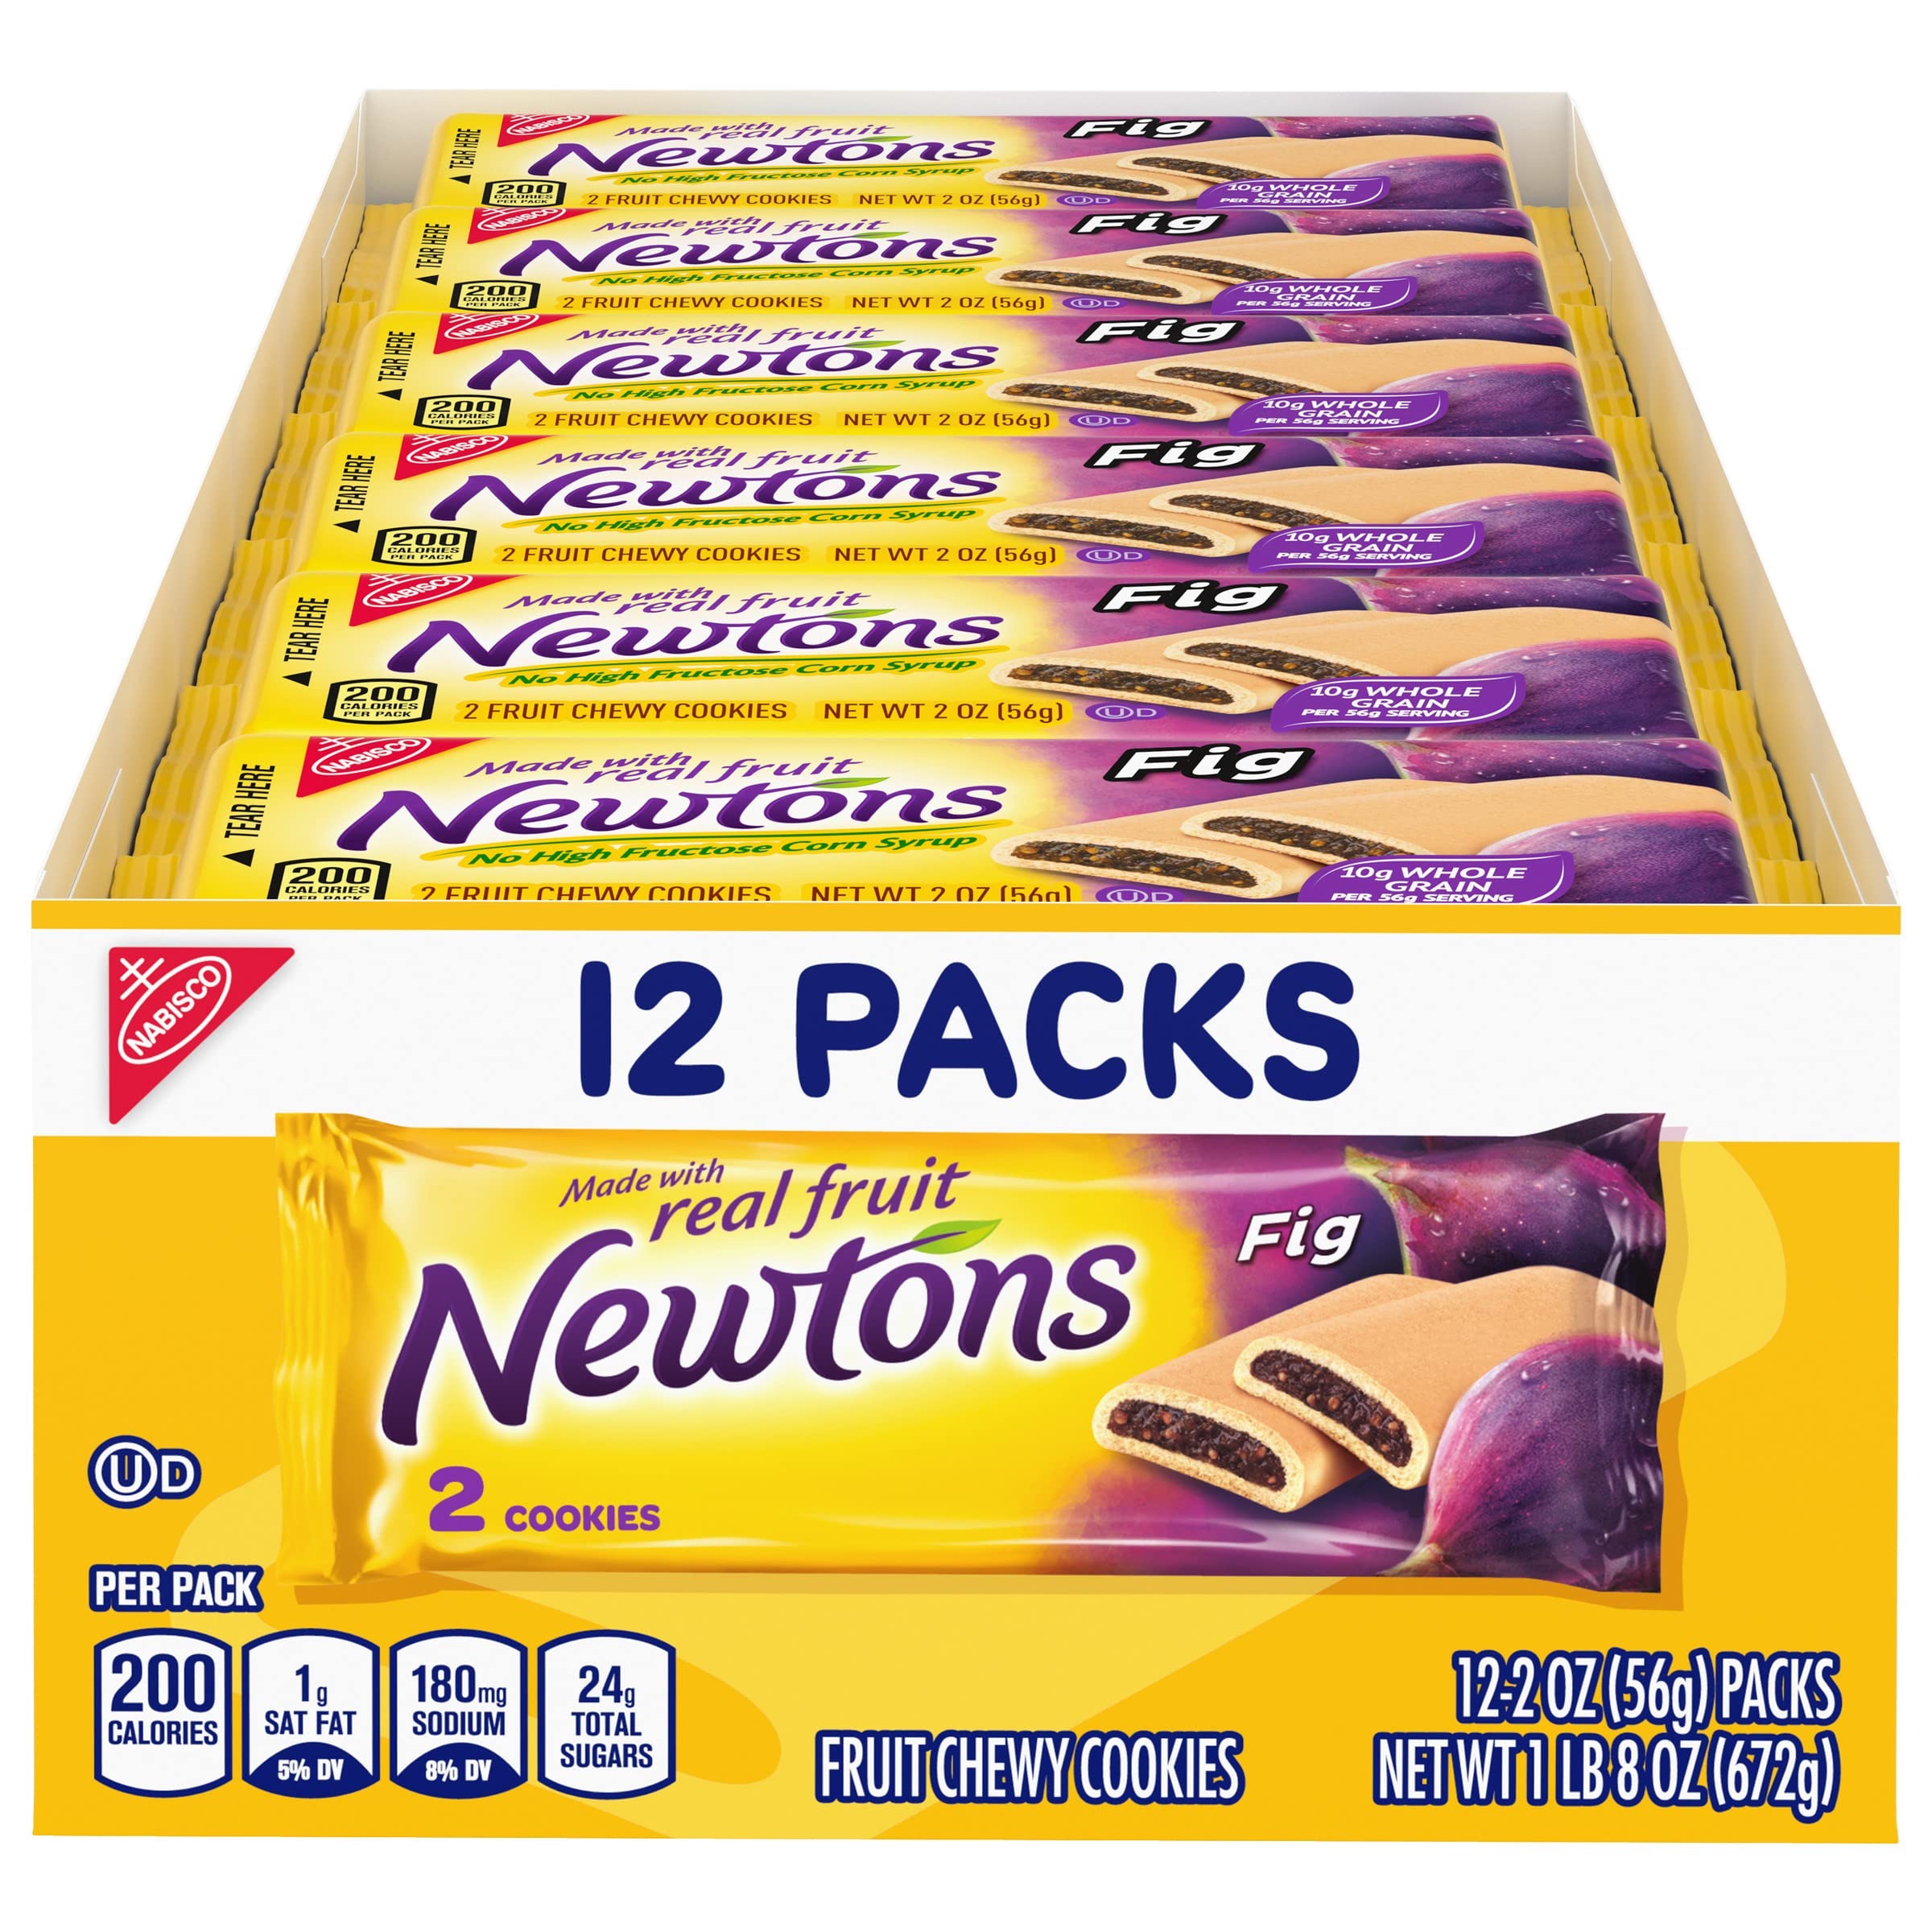
Item Name: Newtons Soft & Fruit Chewy Cookies, (2 Cookies Per Pack) Fig, 24 Oz (Pack of 12)
Bullet Point 1: Keep it real and delicious with Newtons cookies made with whole grains and real fruit
Bullet Point 2: These classic cookies with the chewy center have been enjoyed by millions for over a century
Bullet Point 3: 10 g of whole grain per 56 gram serving
Bullet Point 4: Pack in a lunchbox for easy prep or grab a snack pack for an on-the-go nibble
Bullet Point 5: Bulk cookies keep you stocked for any occasion
Value: 24.0
Unit: Ounce

Price: 17.09